De-Phazz

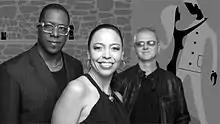
From left to right: Karl Frierson, Pat Appleton and Pit Baumgartner.

De-Phazz is a German downtempo and jazz ensemble founded in 1997, whose music integrates modern turntablism and elements of Latin, soul, trip hop and drum and bass into a lounge music sound. De-Phazz is led by Pit Baumgartner, a German producer who has varied the lineup of band members for every new album. However, some regular members are Barbara Lahr, Karl Frierson and Pat Appleton.